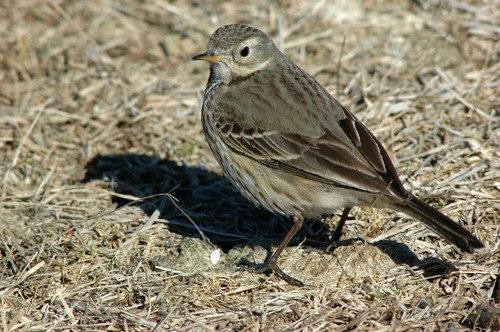
a small bird is shades of brown all over with a darker brown on its tail.
a small grey bird with yellow markings on the beak.
this medium sized bird has a grey, brown and white head and belly, and brown and white feathers throughout its back, wings and the rest of its body.
a bird with a white and brown belly with a grey head and back with brown legs.
this is a dark brown bird with spots on the crown and light brown sides.
this small bird has a short orange bill and a grey belly.
this bird has wings that are brown and has a white belly
this bird has wings that are black and has a white belly
this bird has a grey crown and back with wings that are darker grey with lighter grey streaks.
this is a small bird, almost completely gray brown in color, with black eyes, small beak, and brown at the tips of the wings and tail.
Species: American Pipit